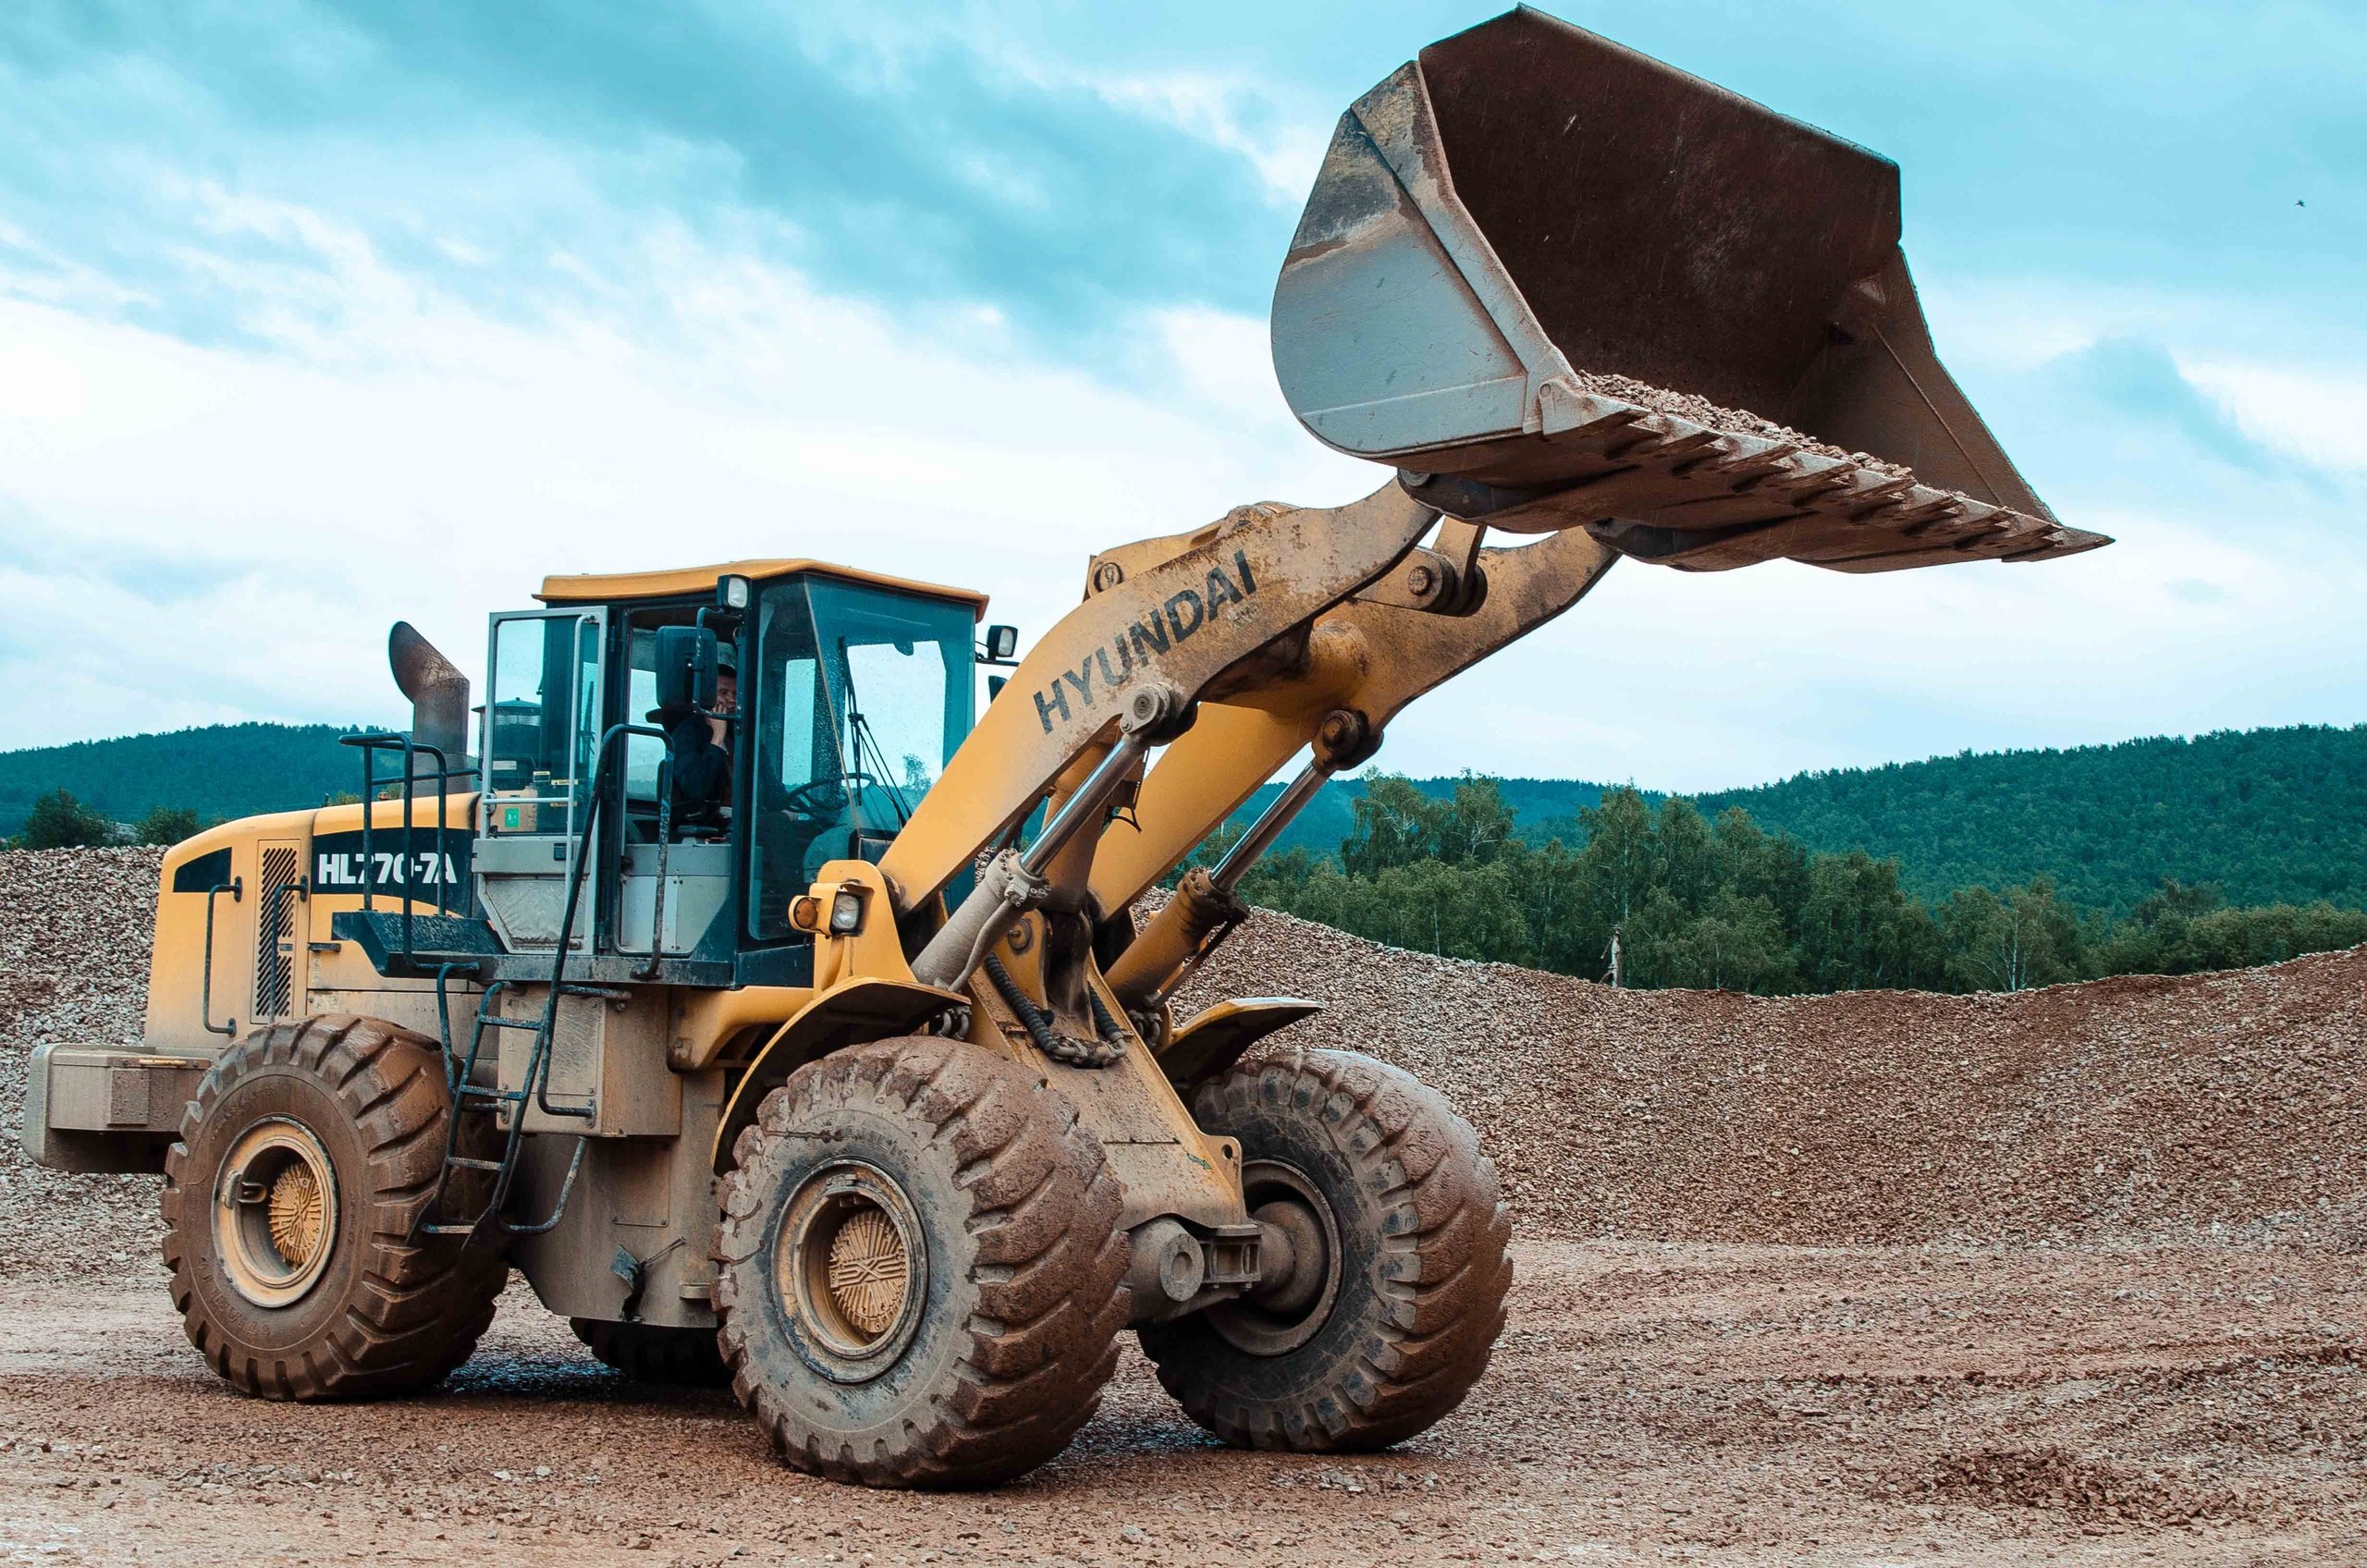
tractor, field, farm, vehicle, soil, agriculture, agricultural machinery, off roading